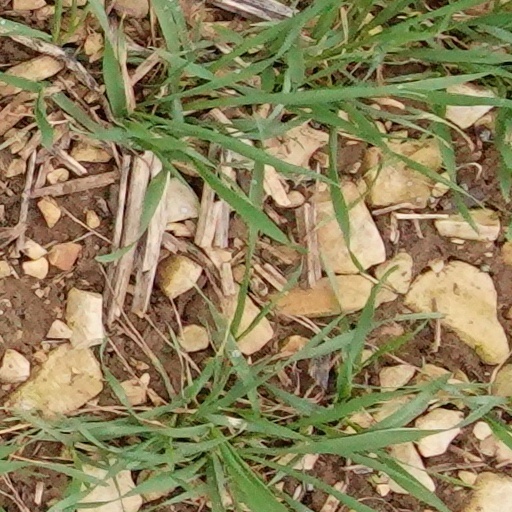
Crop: wheat